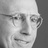
Emotion: happy